Guimiliau Parish close

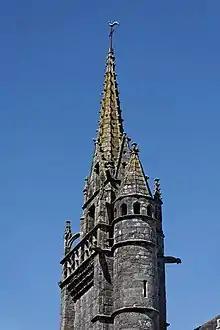
The Guimiliau parish church bell-tower with flanking tower

Dating to the 17th-century, the building is decorated with stoups and bas-reliefs carved from Kersanton stone. To the left of the church porch there is a columned area which served as the original ossuary. See photograph identified as the "old ossuary". On the old ossuary wall, are some relief carvings.